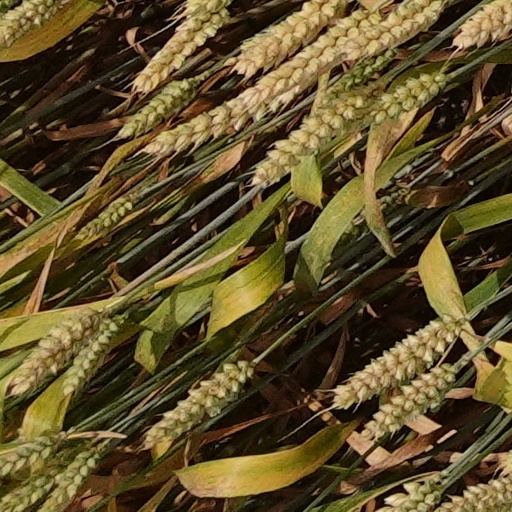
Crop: wheat